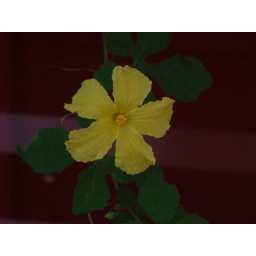
Flower of the wild bitter gourd found curling on the fence in my friend's house at Kuching, Sarawak.